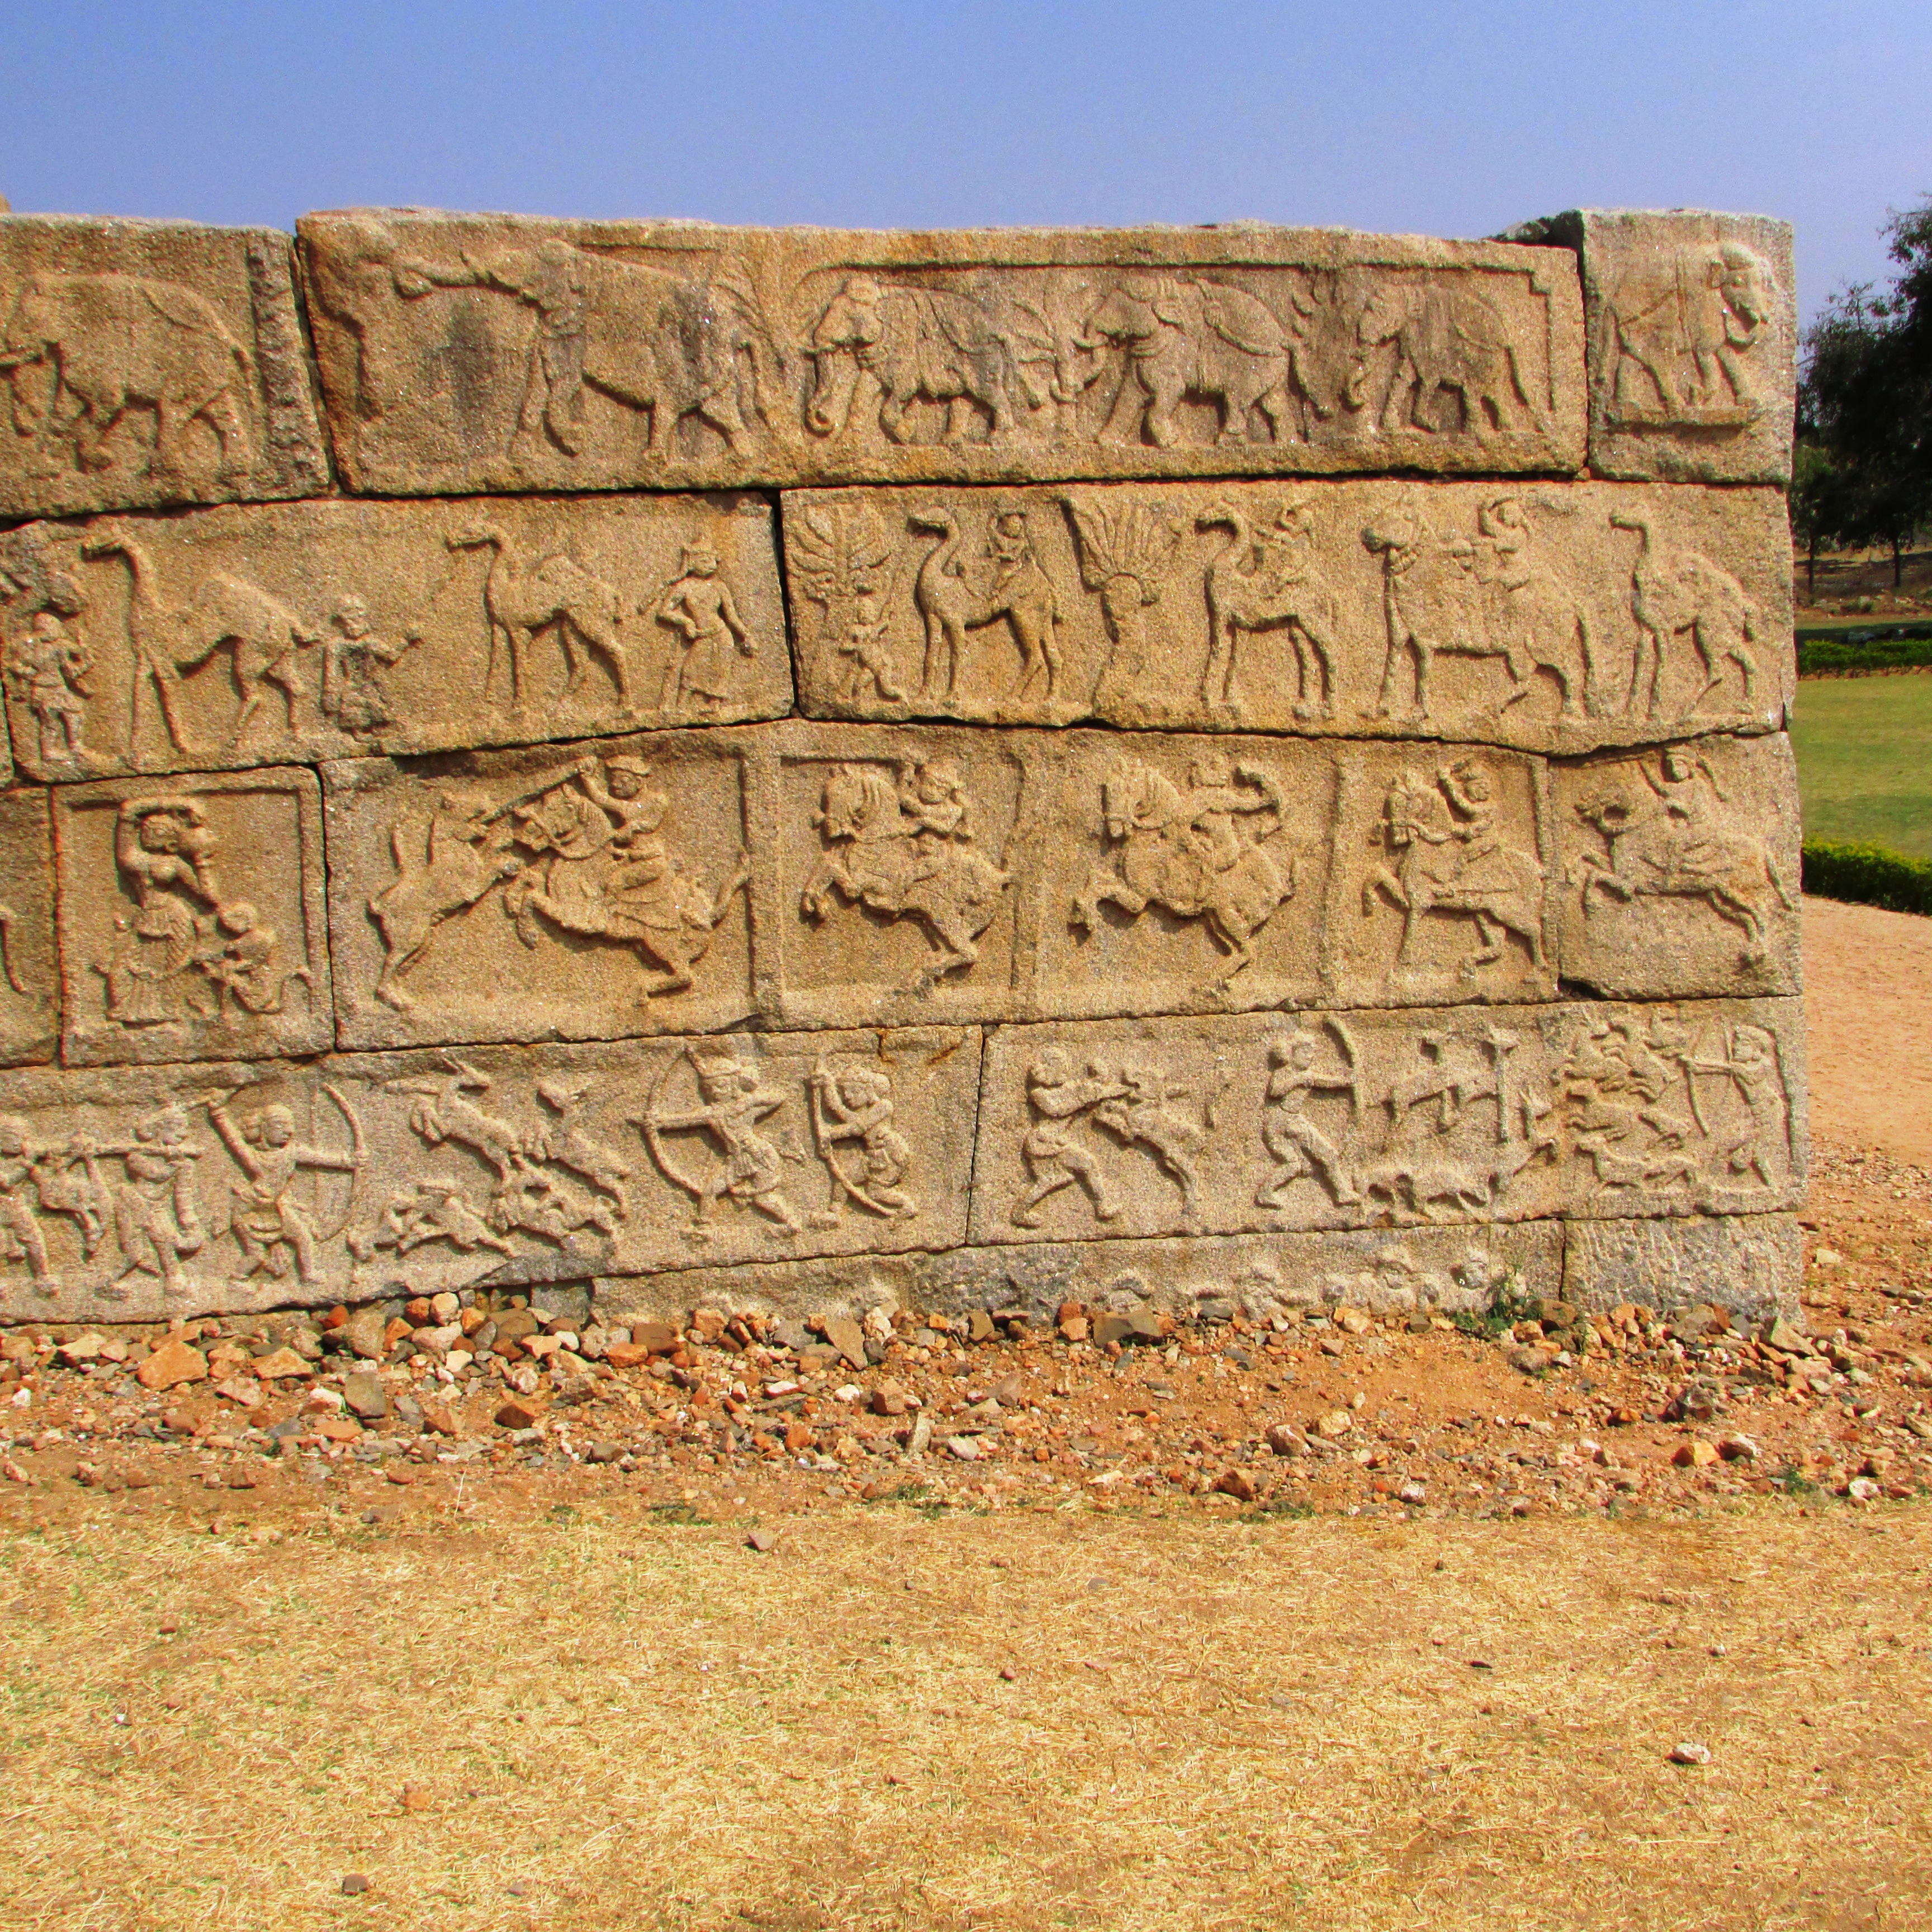
rock, creative, structure, wood, wall, stone, monument, statue, artistic, soil, ancient, brick, material, artwork, sculpture, geology, creativity, design, ruins, india, historical, stonework, archaeological site, hampi, ancient history, group of warriors